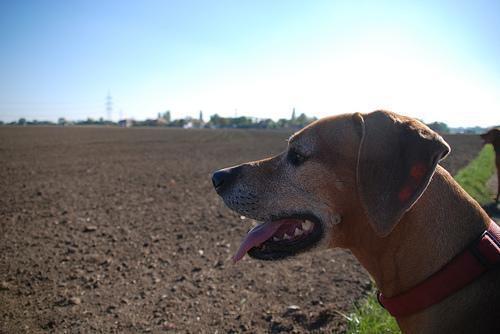
Rhodesian_ridgeback